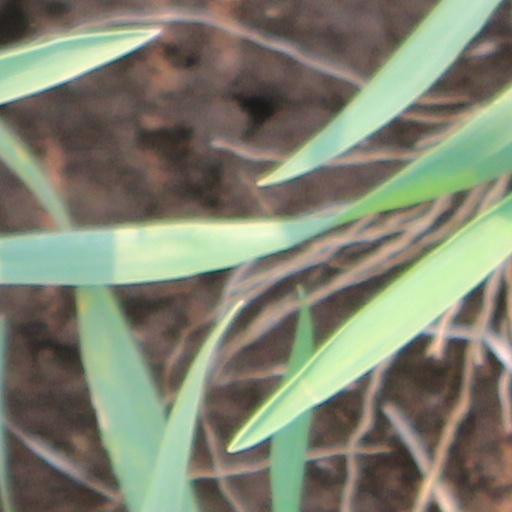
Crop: wheat